Boeing 767

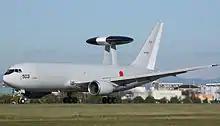
Side view of Japan military reconnaissance aircraft on airport runway, with dorsal mounted sensor pallet

The 767 features a twin-aisle cabin with a typical configuration of six abreast in business class and seven across in economy. The standard seven abreast, 2–3–2 economy class layout places approximately 87 percent of all seats at a window or aisle. As a result, the aircraft can be largely occupied before center seats need to be filled, and each passenger is no more than one seat from the aisle. It is possible to configure the aircraft with extra seats for up to an eight abreast configuration, but this is less common.